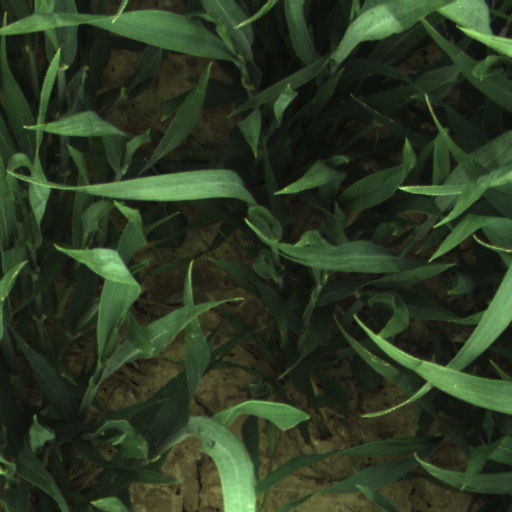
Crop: wheat